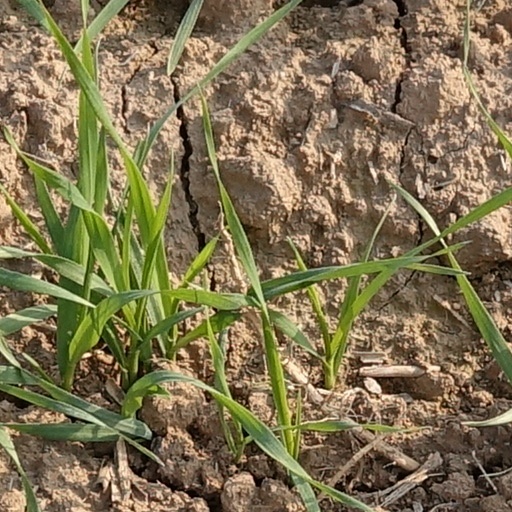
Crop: wheat